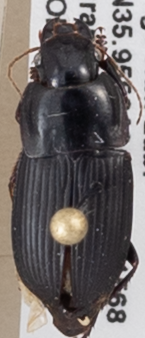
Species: Anisodactylus merula
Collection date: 2018-06-21
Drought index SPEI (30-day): -0.528
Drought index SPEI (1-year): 0.26
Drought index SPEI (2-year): -0.418